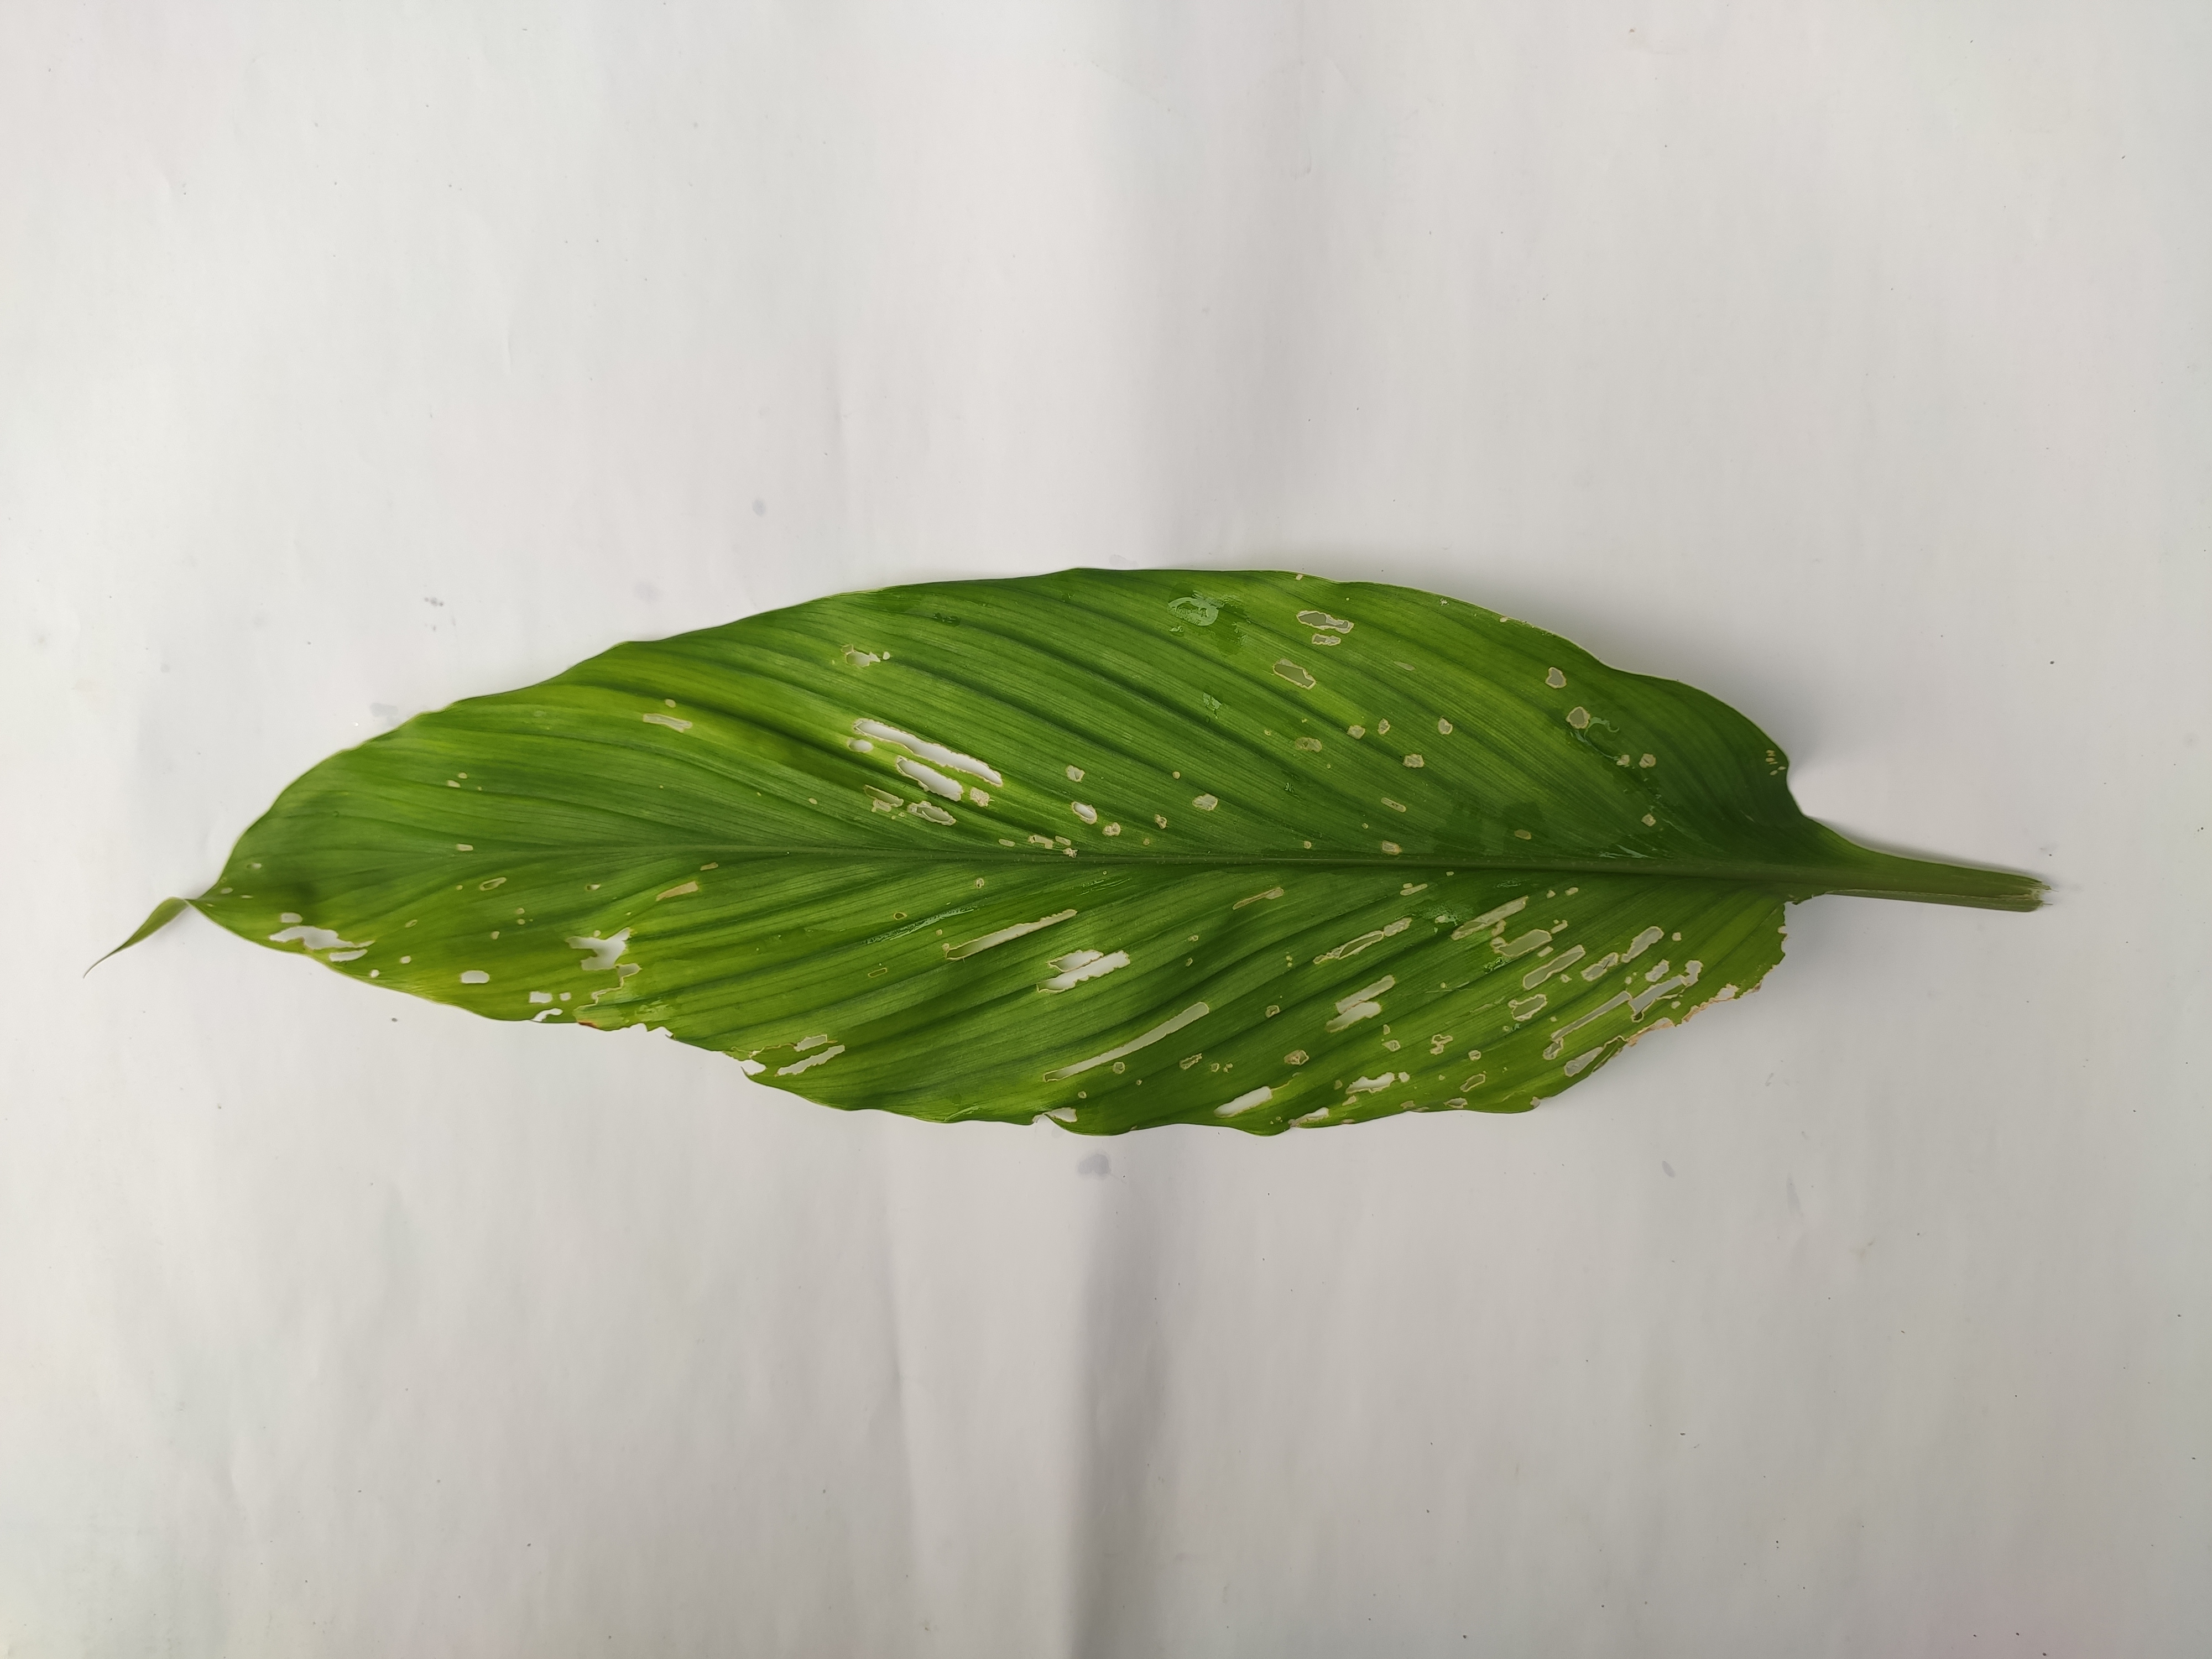
Label: Aphids_Disease